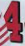
Number: 4